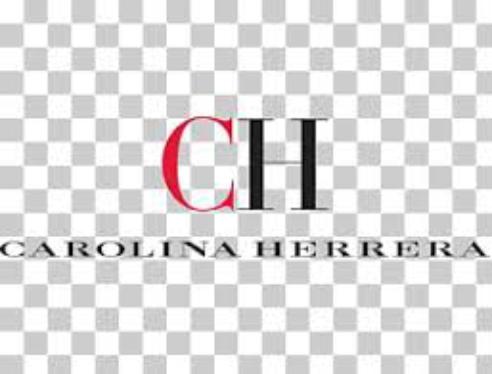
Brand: Carolina Herrera
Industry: Necessities